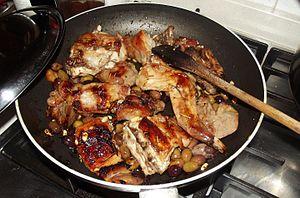
La viande de lapin est un produit agricole d'élevage fermier ou spécialisé ou issu de la chasse au lapin. Cette viande est généralement issue de l'espèce Oryctolagus cuniculus, que ce soit le lapin de garenne sauvage ou le lapin domestique.